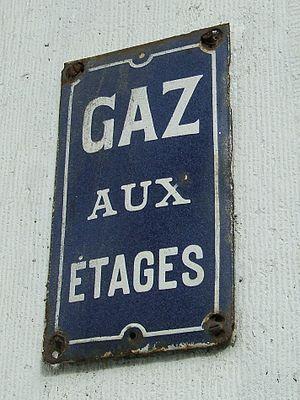
Un panneau «Gaz aux étages» typique des vieilles maisons de Bruxelles."
Le secteur de l'énergie en Belgique a constitué l'un des moteurs du développement économique au XIXᵉ siècle avec l'expansion des charbonnages qui ont contribué à l'industrialisation précoce du pays. Cependant, la Belgique est aujourd'hui totalement dépendante de l'étranger pour ses besoins en pétrole, en gaz naturel et en charbon, qui représentent 73,3 % de sa consommation d'énergie primaire en 2018.